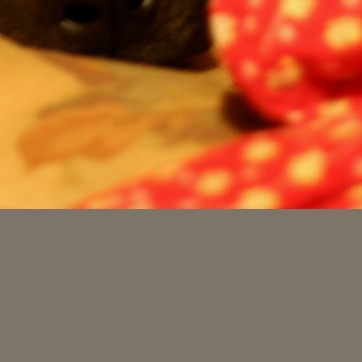
Material: fabric